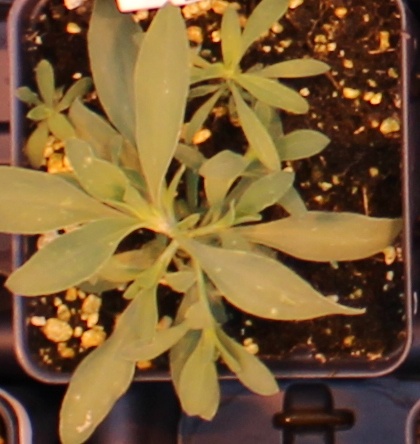
Label: Kochia